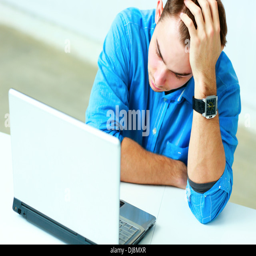
young thoughtful businessman in blue shirt sitting at the table with laptop in office